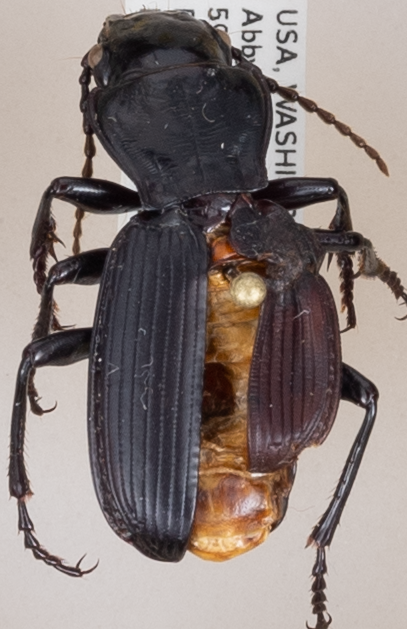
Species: Pterostichus lama
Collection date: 2018-07-10
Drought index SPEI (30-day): -1.106
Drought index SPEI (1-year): -0.62
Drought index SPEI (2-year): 0.71